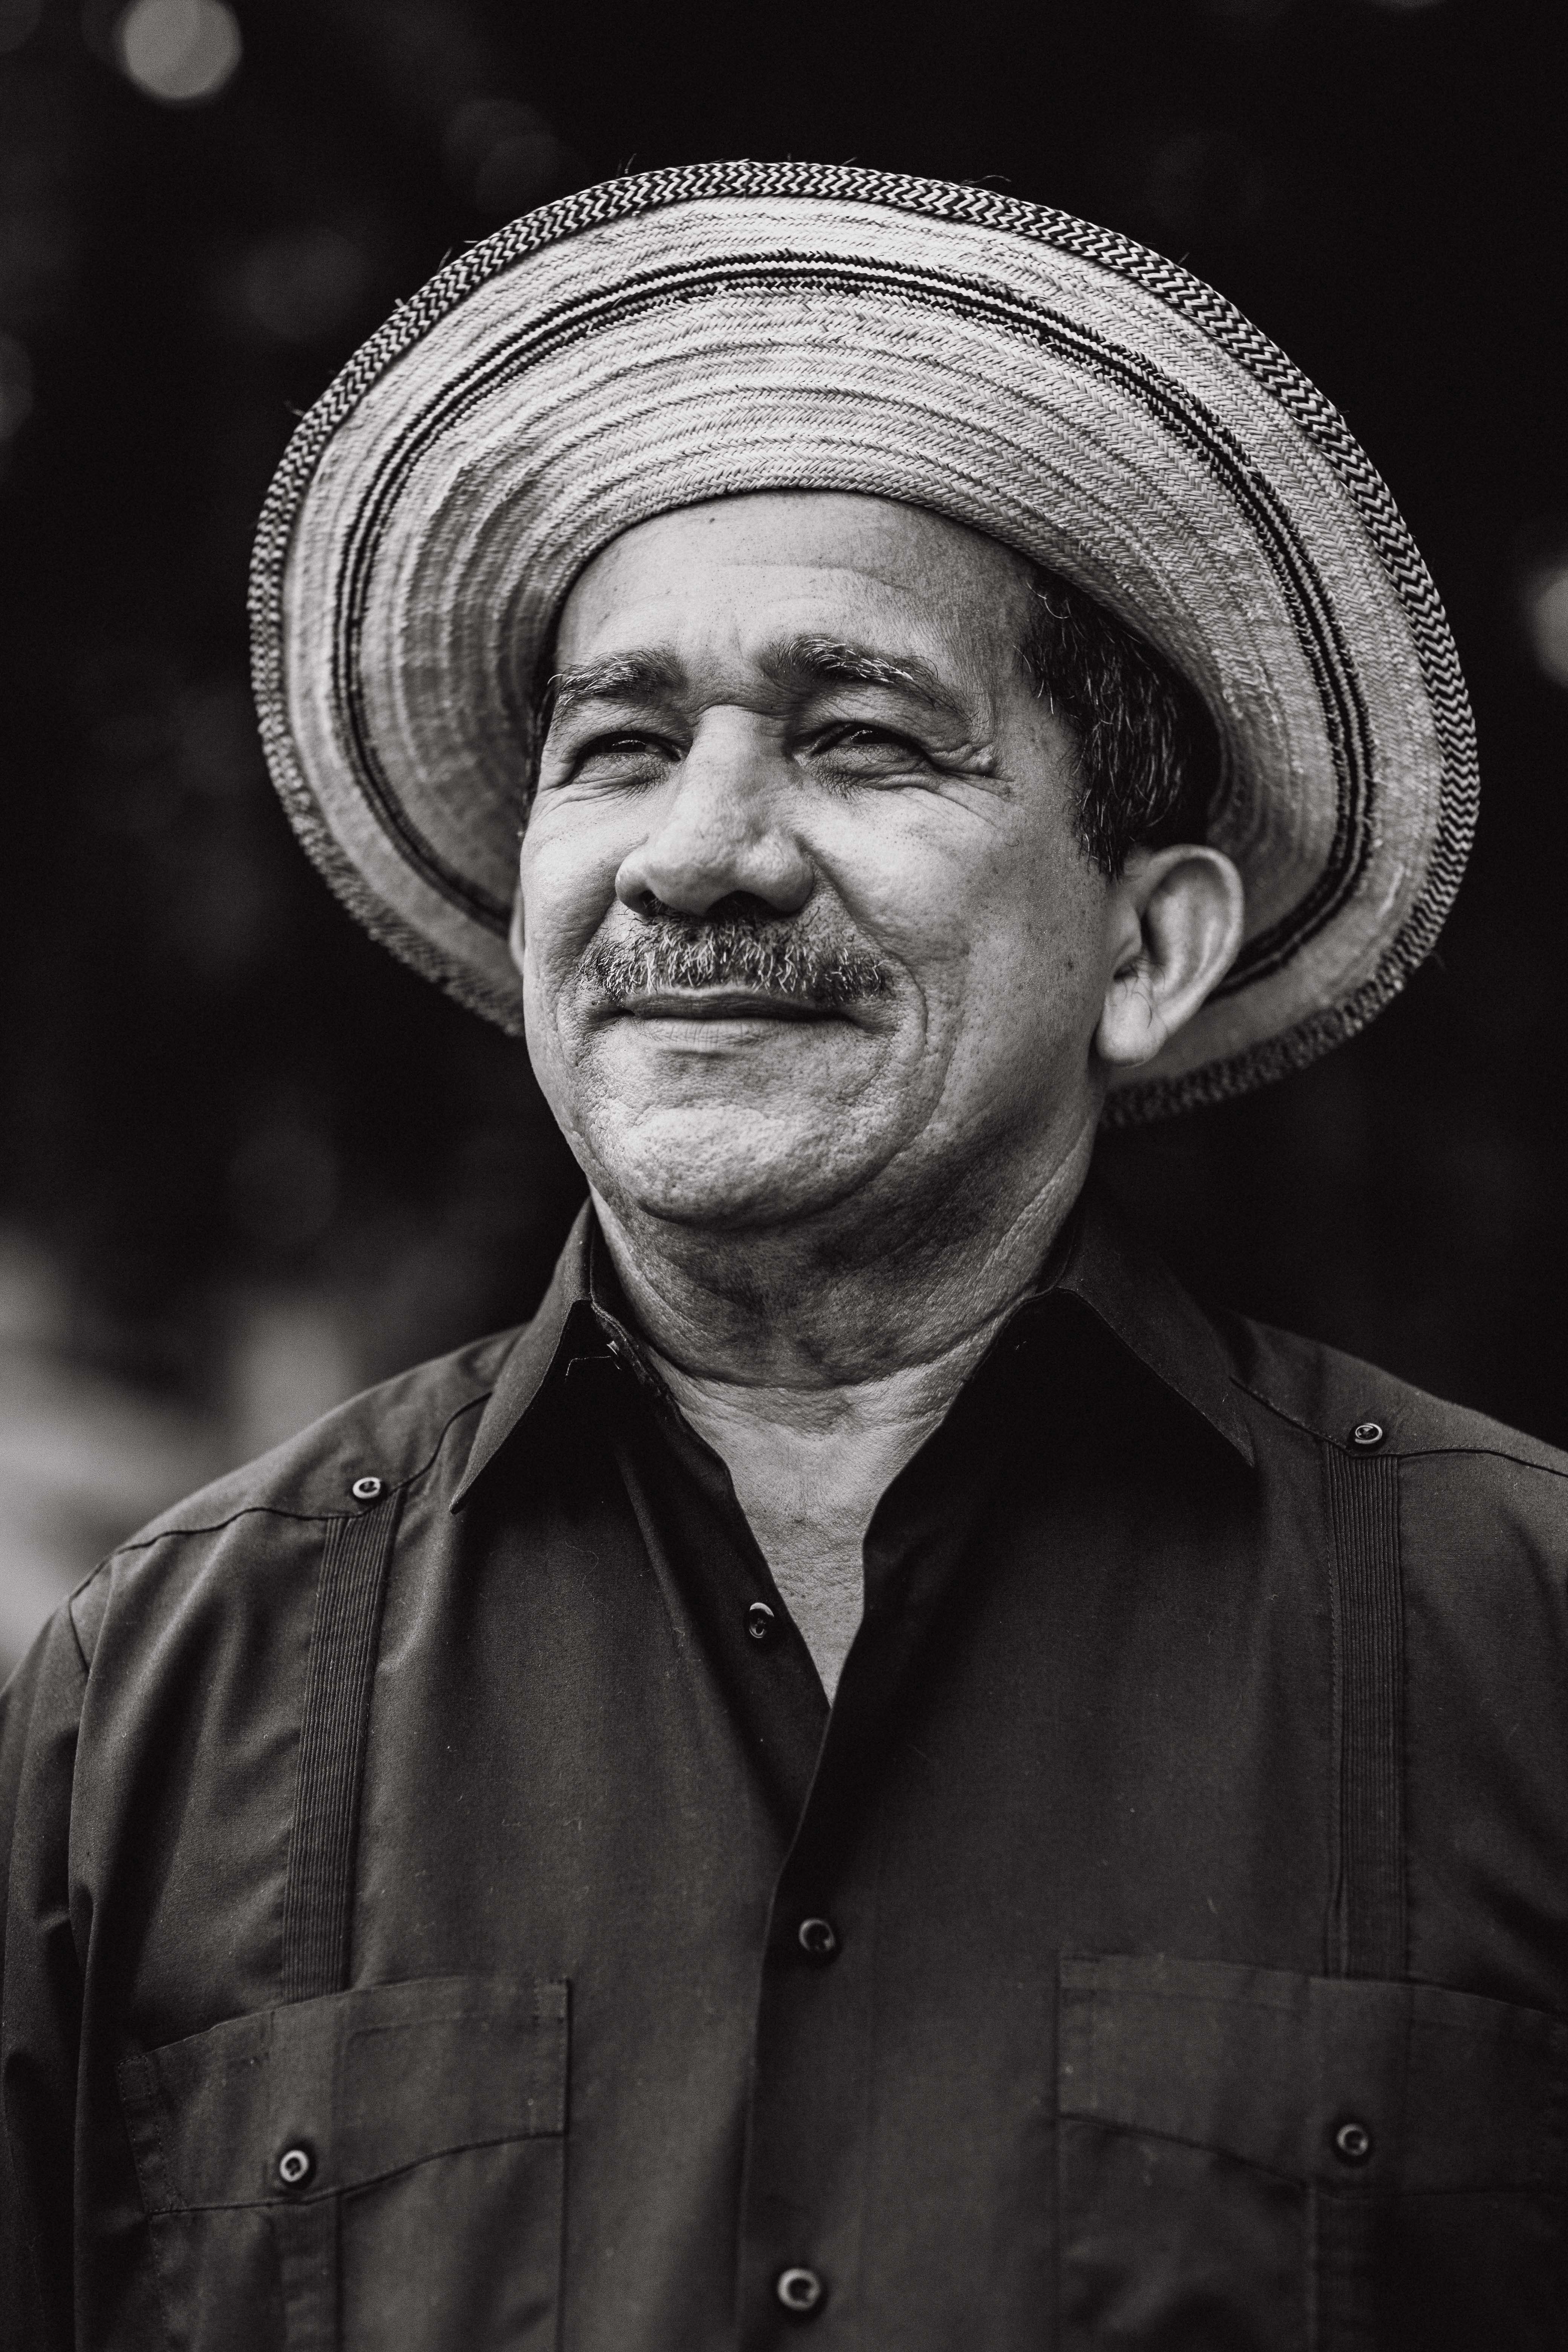
man, photograph, person, black and white, monochrome photography, gentleman, male, photography, standing, portrait, moustache, human, smile, monochrome, facial hair, elder, headgear, portrait photography, human behavior, stock photography